742nd Missile Squadron

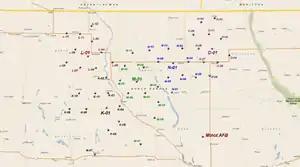
742d Minuteman Missile Alert and Launch Facilities

The squadron was redesignated the 742d Strategic Missile Squadron and activated on 1 January 1963 as an intercontinental ballistic missile squadron at Minot Air Force Base, North Dakota. The squadron was initially equipped with 50 LGM-30B Minuteman Is, and placed its first missile on alert in 1963. The 742d upgraded to the LGM-30G Minuteman III in 1970 to 1971. It has maintained ICBMs on alert ever since.